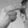
ASL letter: H